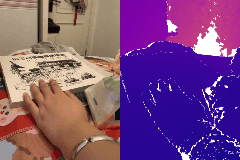
Label: book